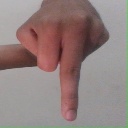
अक्षर: प